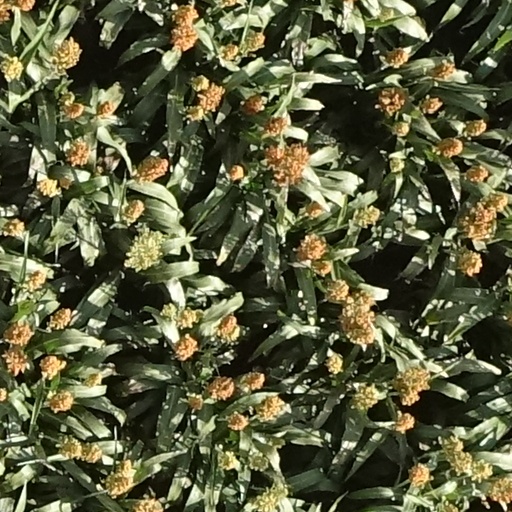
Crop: sorghum